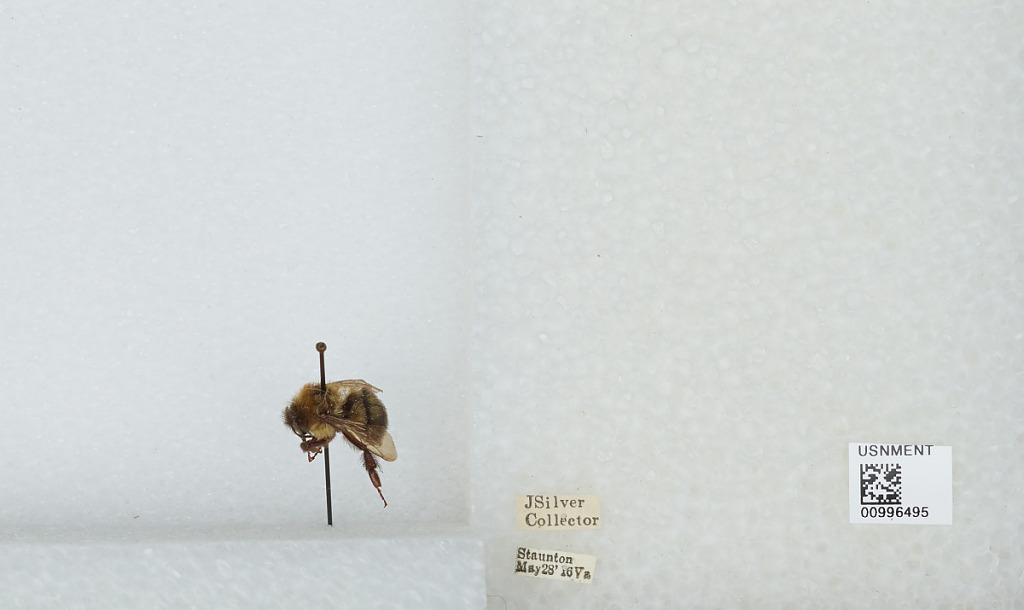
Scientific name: Bombus (Pyrobombus) bimaculatus Cresson
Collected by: J. Silver
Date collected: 1916-5-28
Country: United States
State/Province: Virginia
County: Staunton
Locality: Staunton
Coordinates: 38.1581, -79.0764